Mungindi railway line

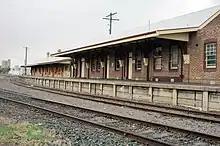
Moree station in February 2007

Currently, a daily NSW TrainLink Xplorer operates between Werris Creek (from Sydney) and Moree.